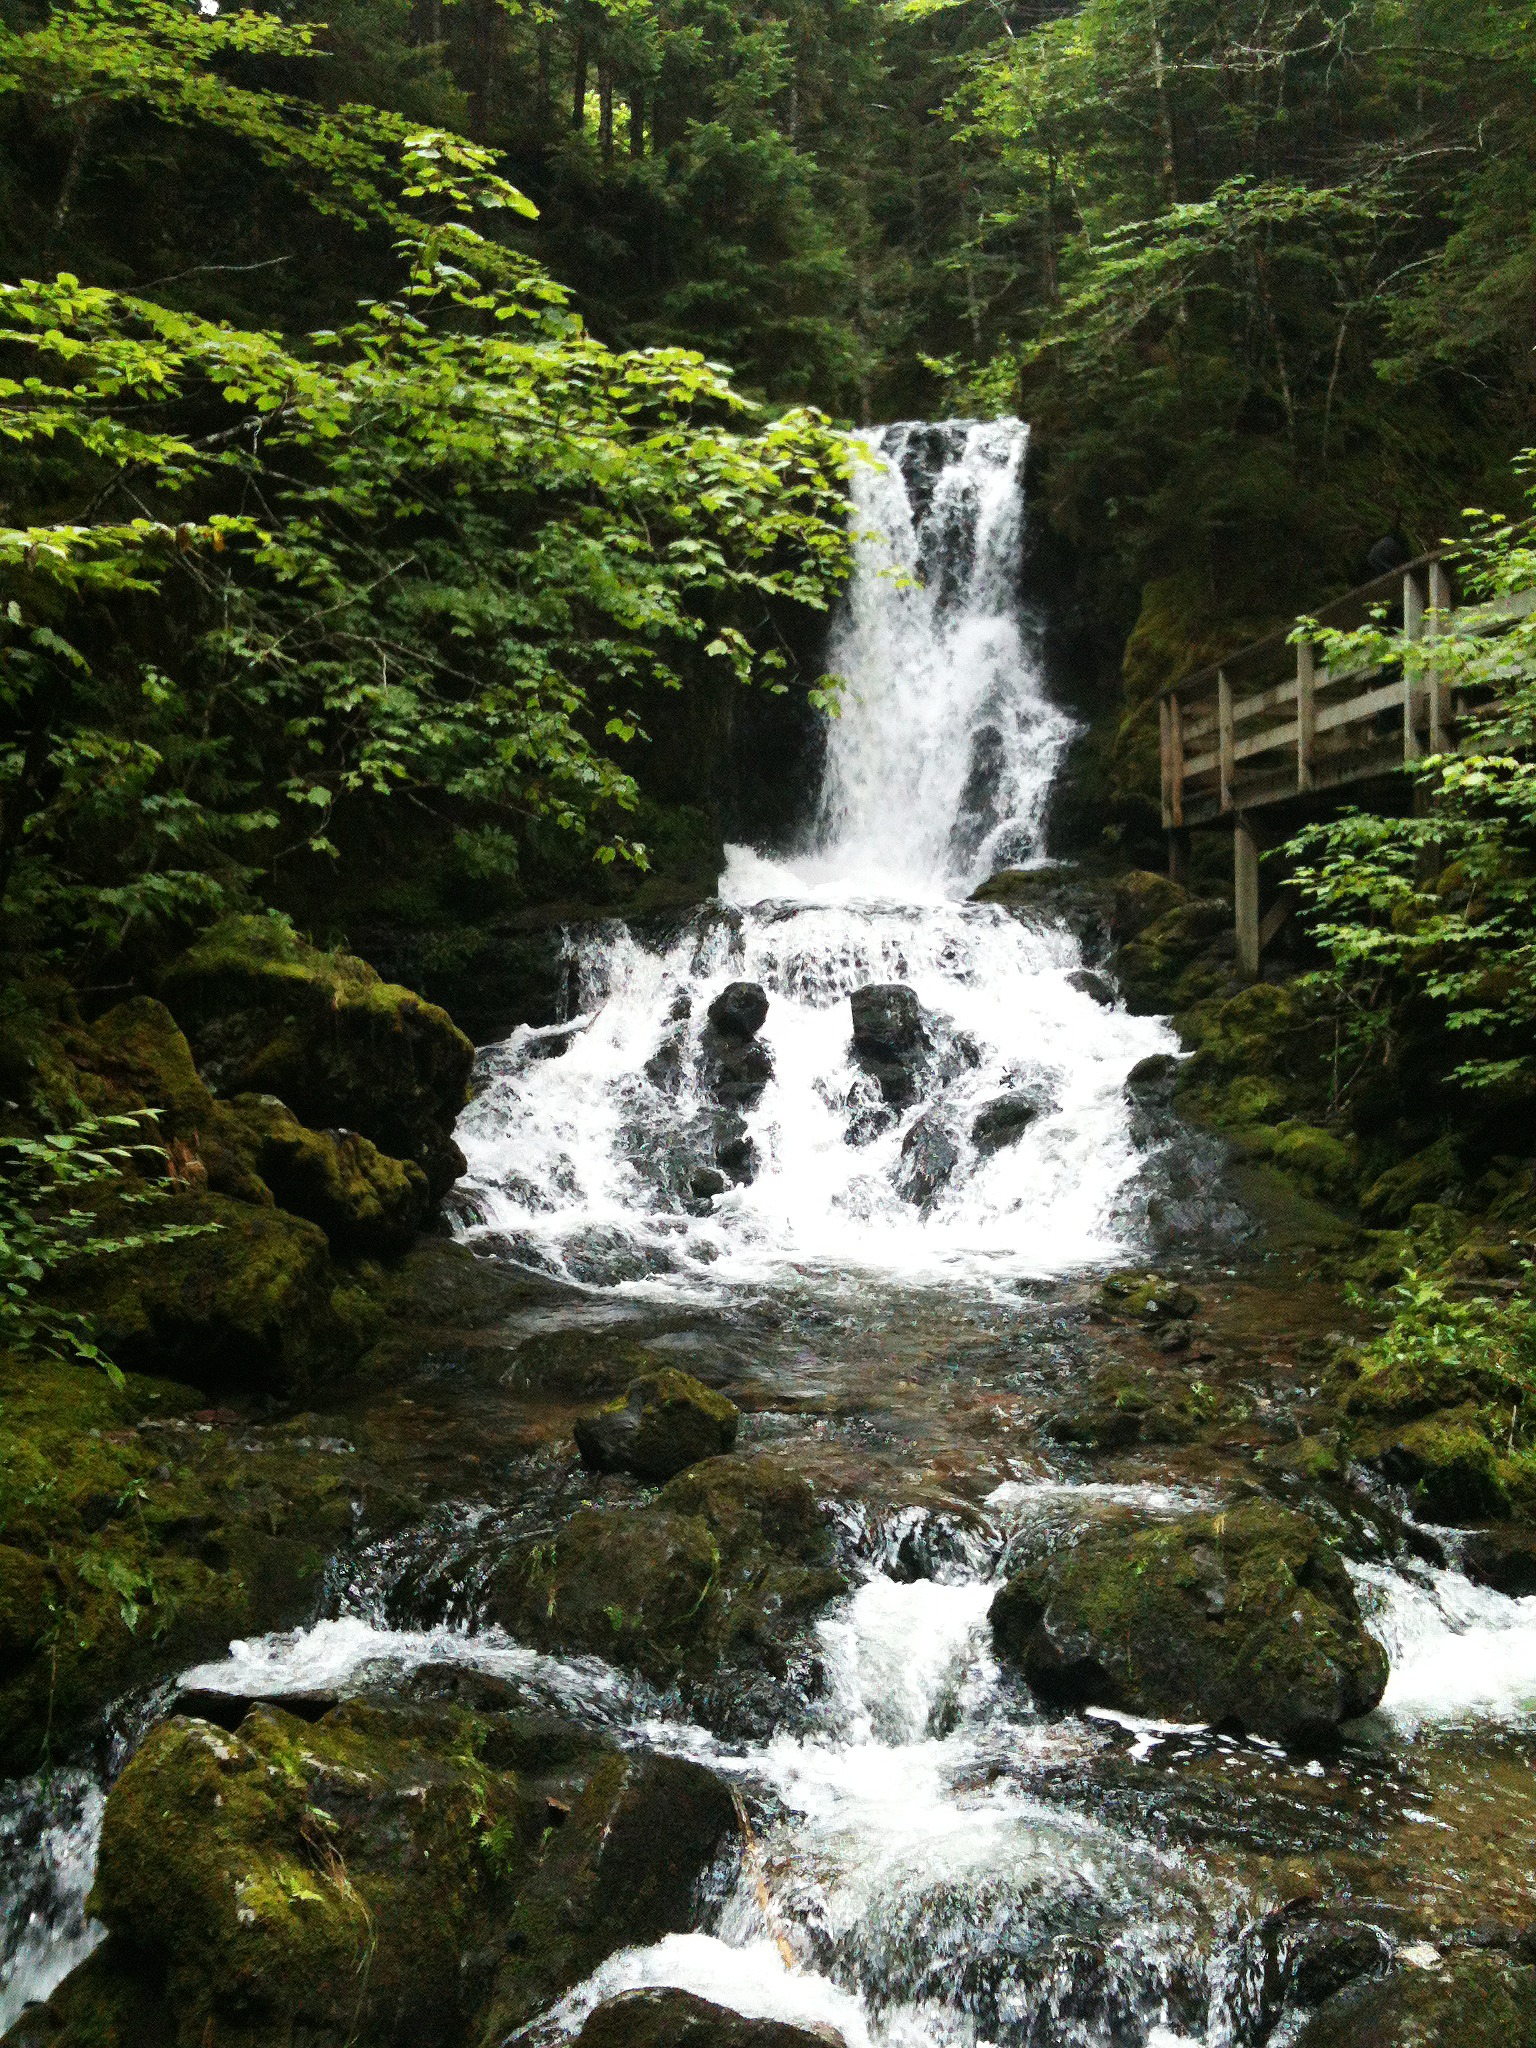
water, forest, waterfall, moss, stream, body of water, leaves, rocks, rainforest, wasserfall, water feature, watercourse, new brunswick, dickson falls